History of Thailand (2001–present)

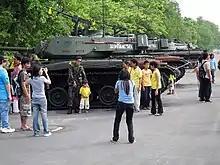
Supporters gathered to greet soldiers as tanks rolled into Bangkok.

On 19 September 2006, the Royal Thai Army under General Sonthi Boonyaratglin staged a bloodless coup d'état and overthrew the caretaker government. The coup was widely welcomed by the anti-Thaksin protesters, and the PAD dissolved itself. The coup leaders established a military junta called the Council for Democratic Reform, later known as the Council for National Security. It annulled the 1997 constitution, promulgated an interim constitution and appointed an interim government with former army commander General Surayud Chulanont as prime minister. It also appointed a National Legislative Assembly to serve the functions of parliament and a Constitution Drafting Assembly to create a new constitution. The new constitution was promulgated in August 2007 following a referendum.